Robert Gordon Latham

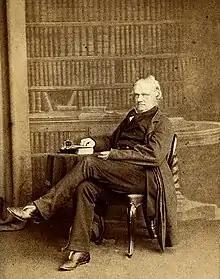
Robert Gordon Latham, photograph published 1863.

Gordon Hake wrote in his memoirs of Latham's habit of pleading poverty and asking for money. In 1863 Latham obtained a civil list pension. In later life he was afflicted with aphasia, and died at Putney on 9 March 1888.